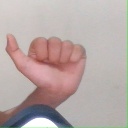
अक्षर: त